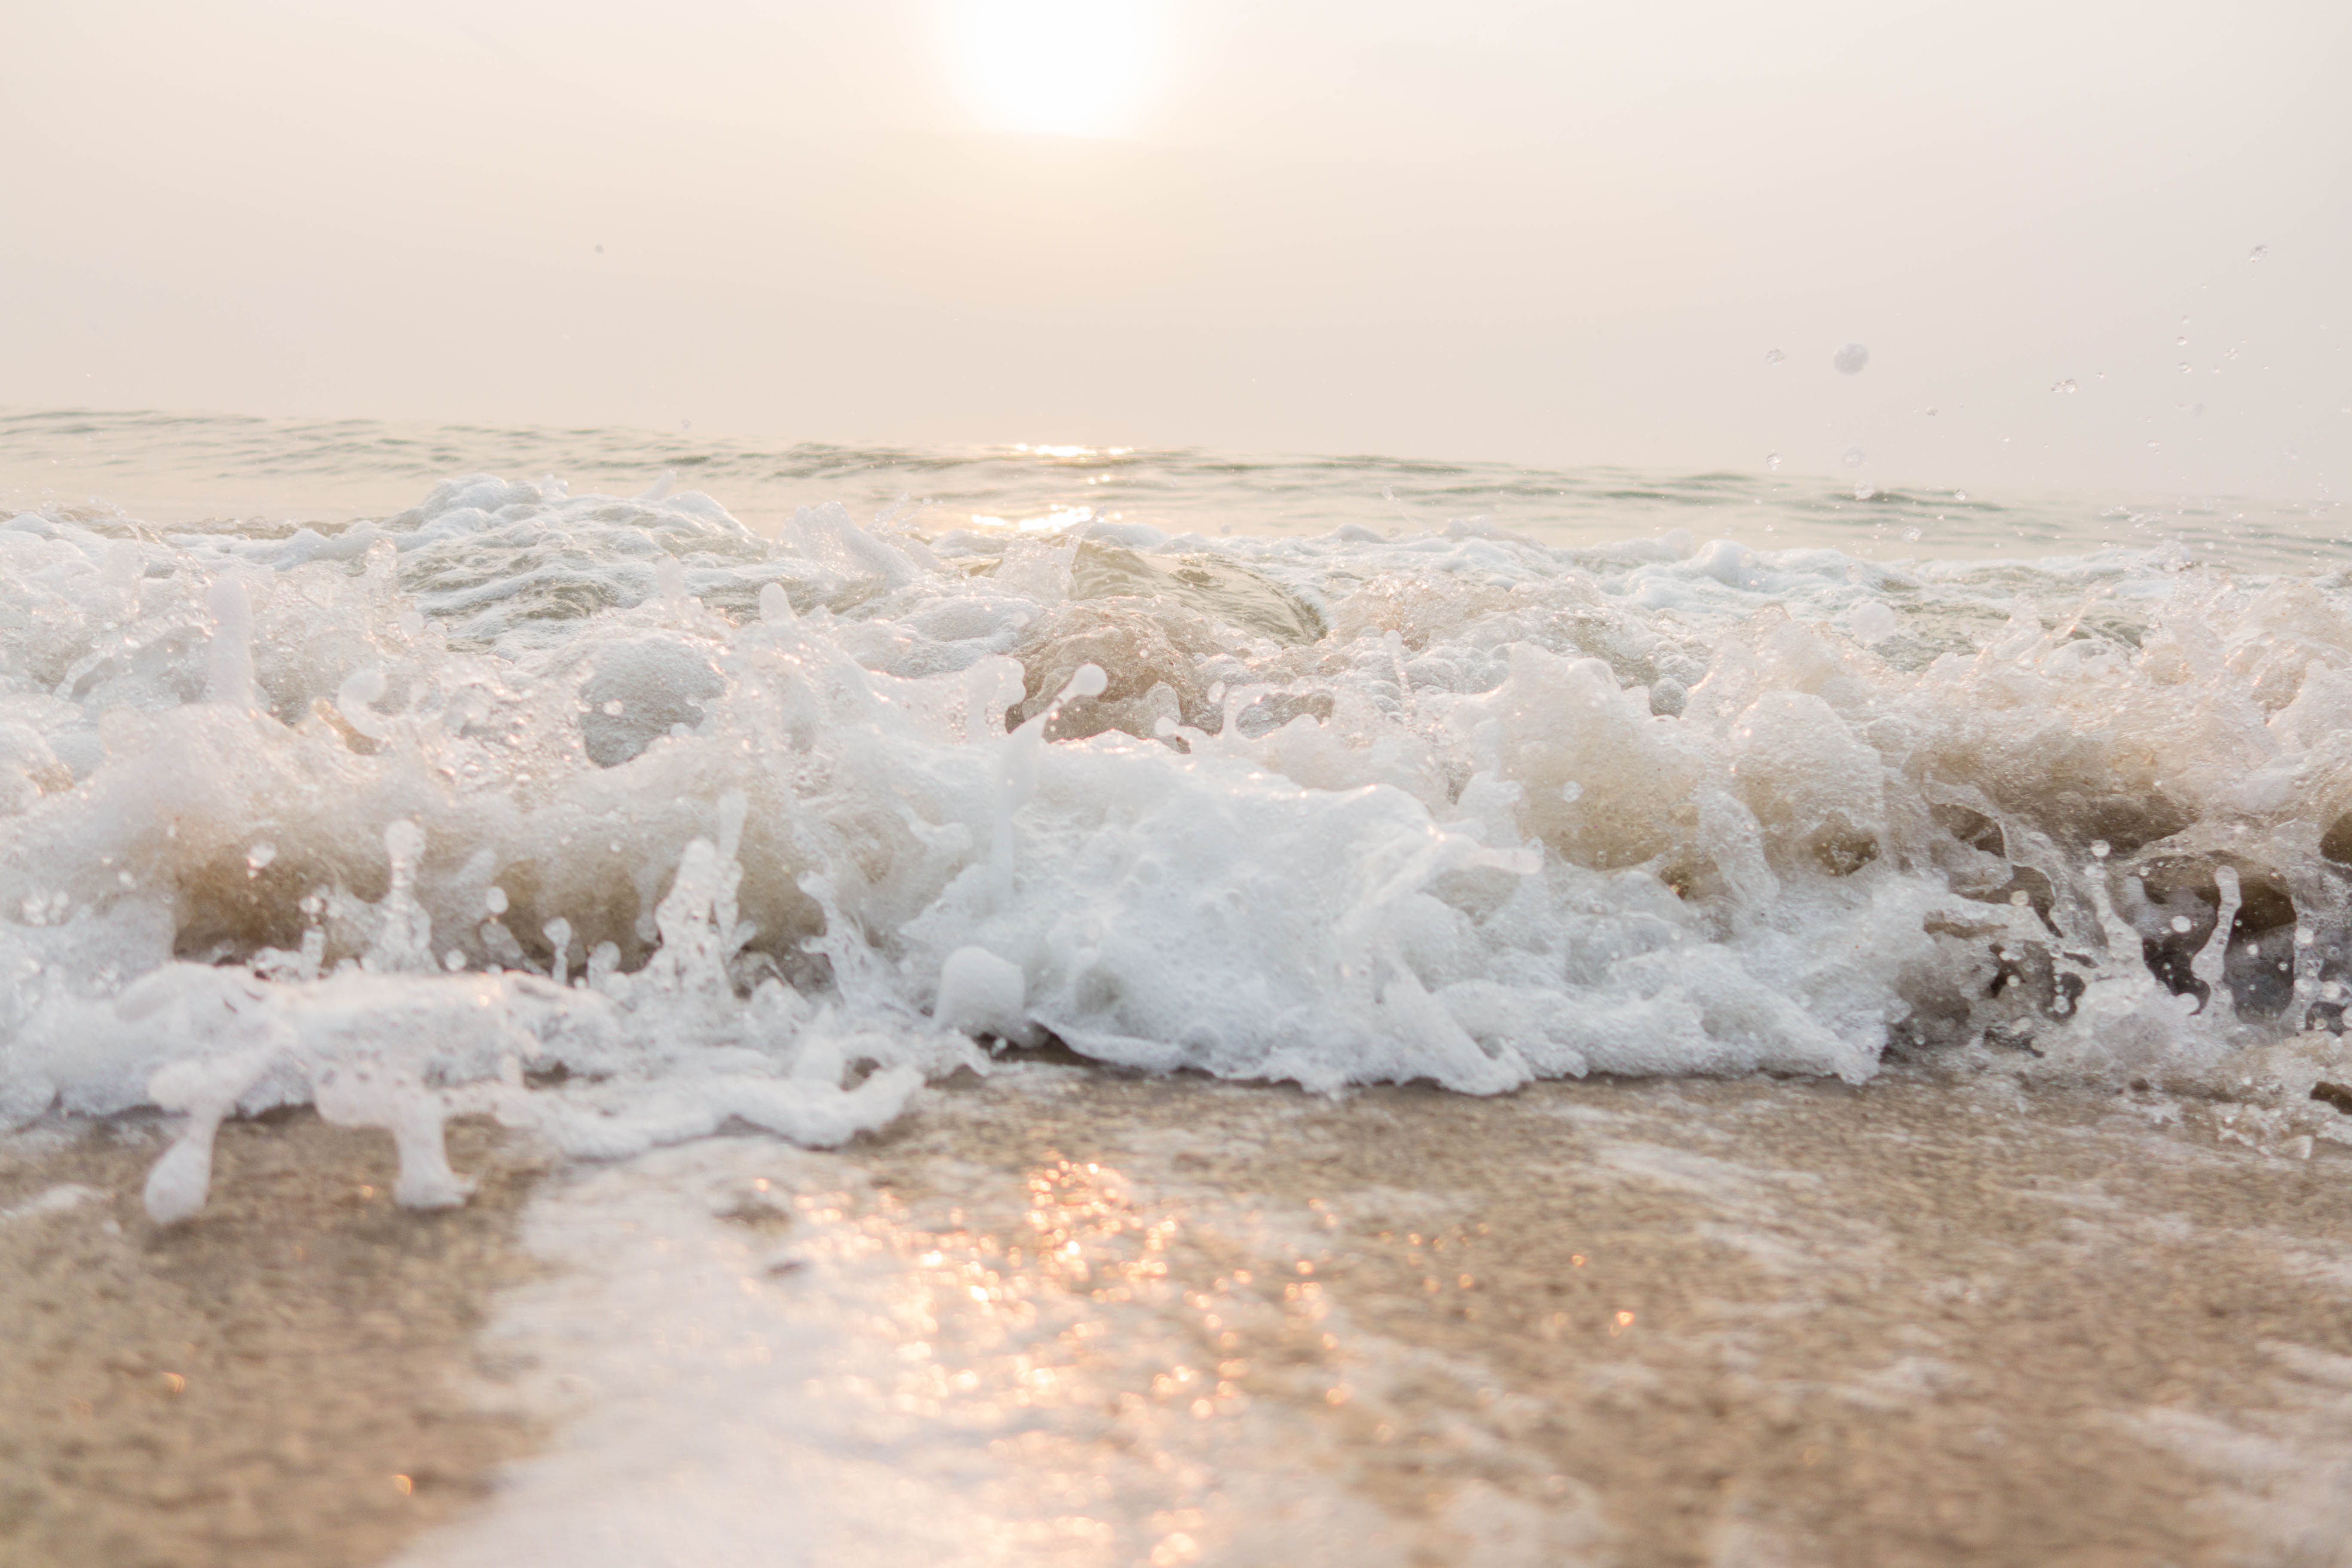
sea, morning, soft wave, wave, water, wind wave, shore, sky, ocean, coast, beach, tide, foam, photography, landscape, horizon, winter, freezing, vacation